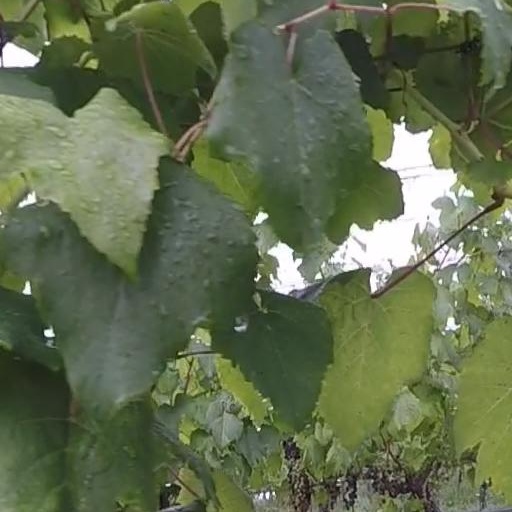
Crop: grape